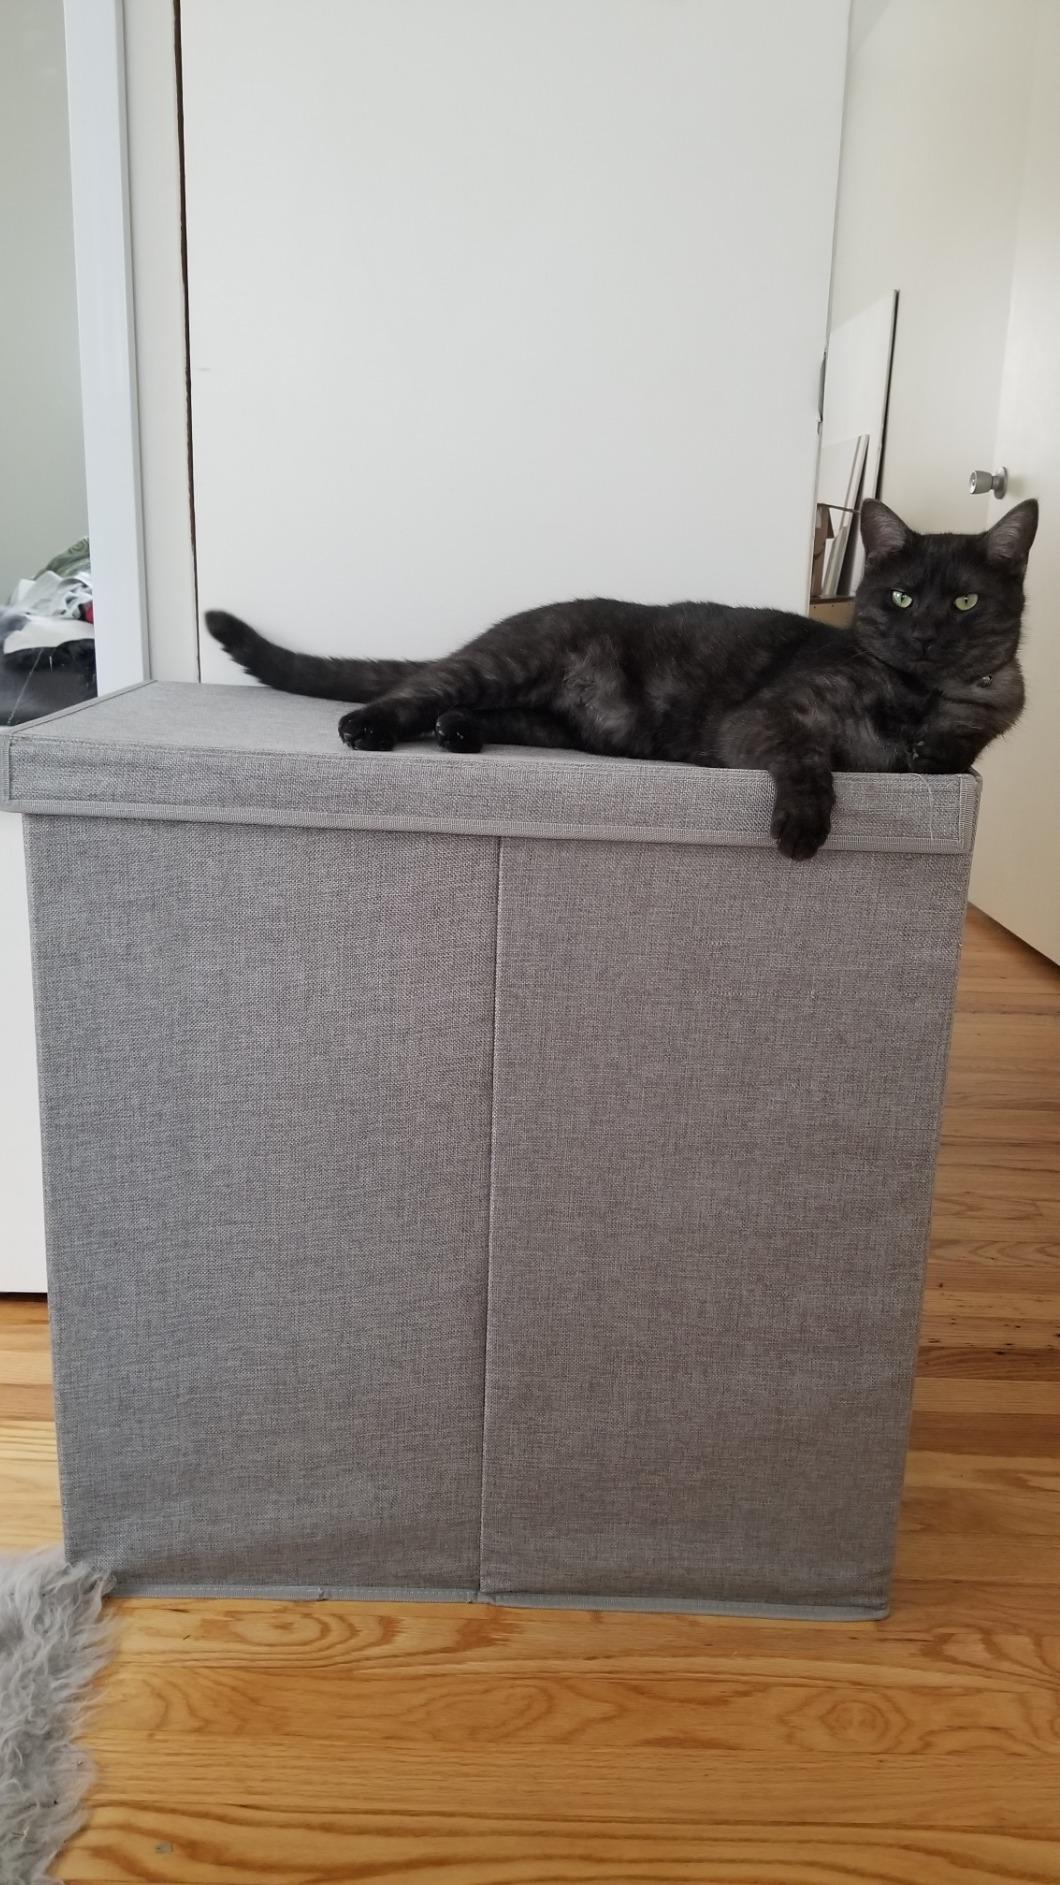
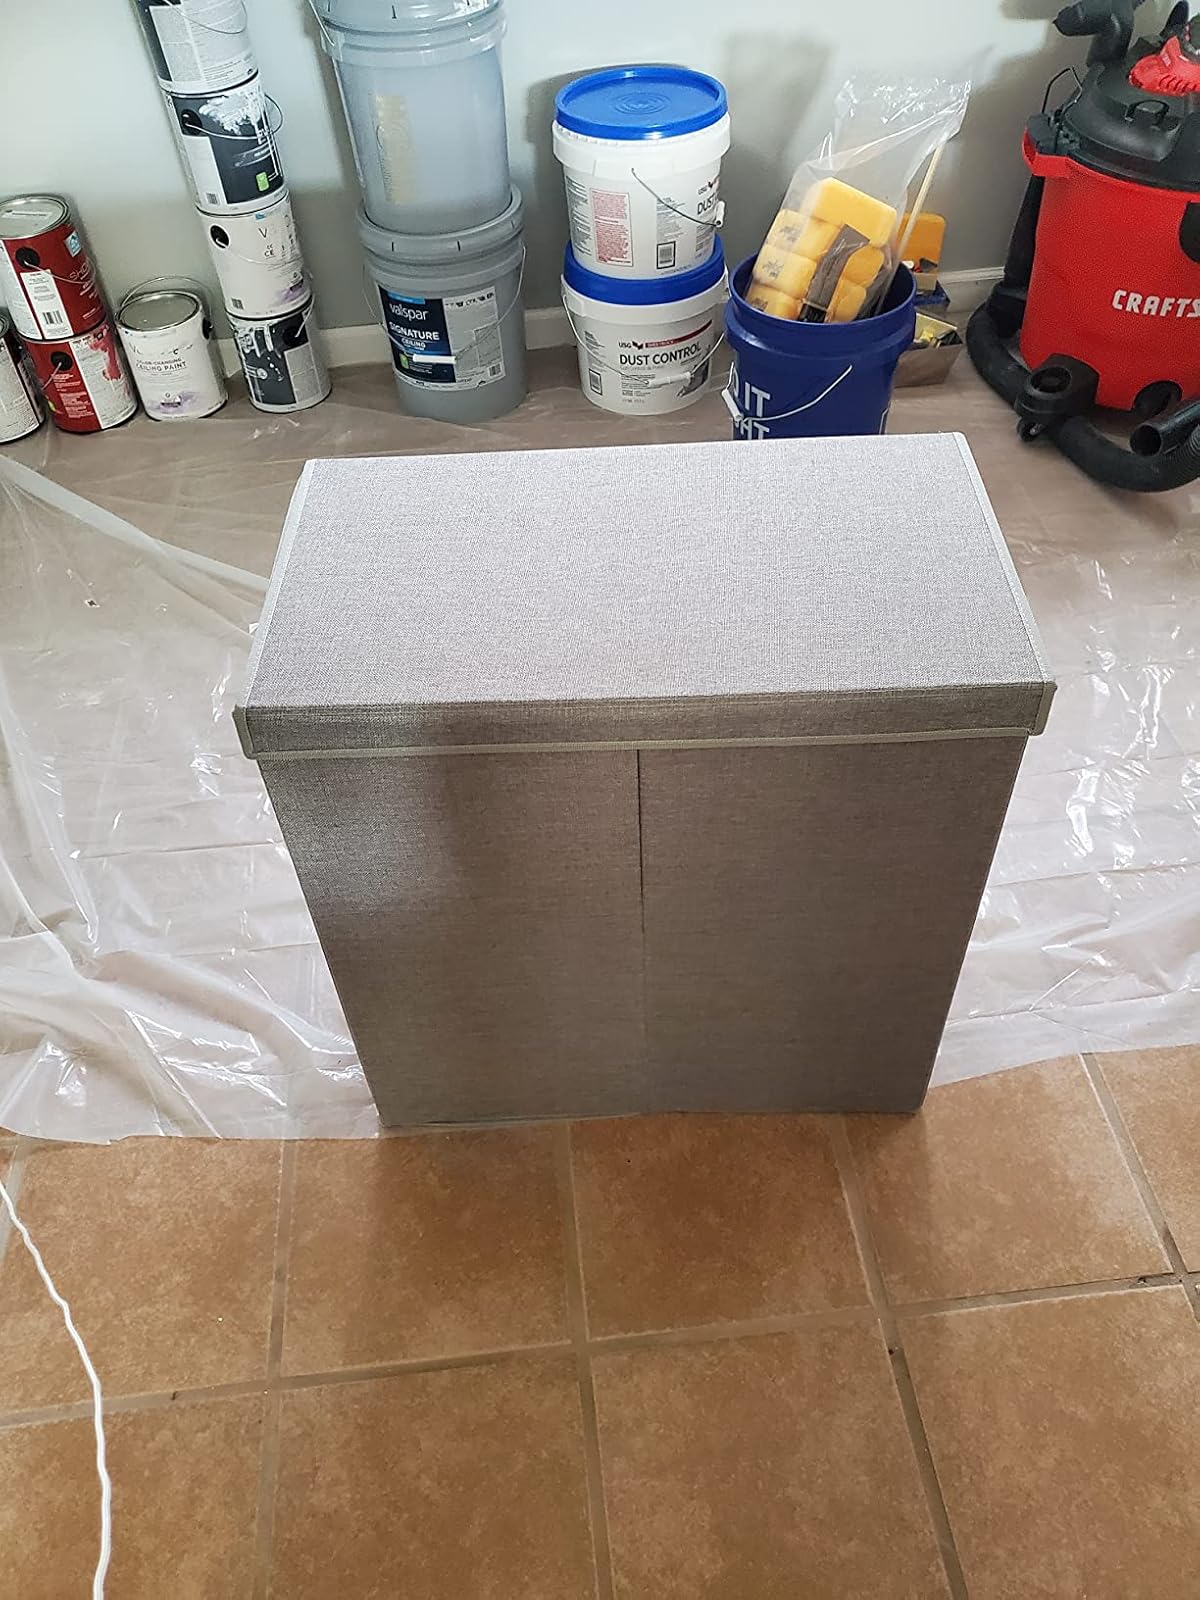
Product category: items_hamper
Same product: yes